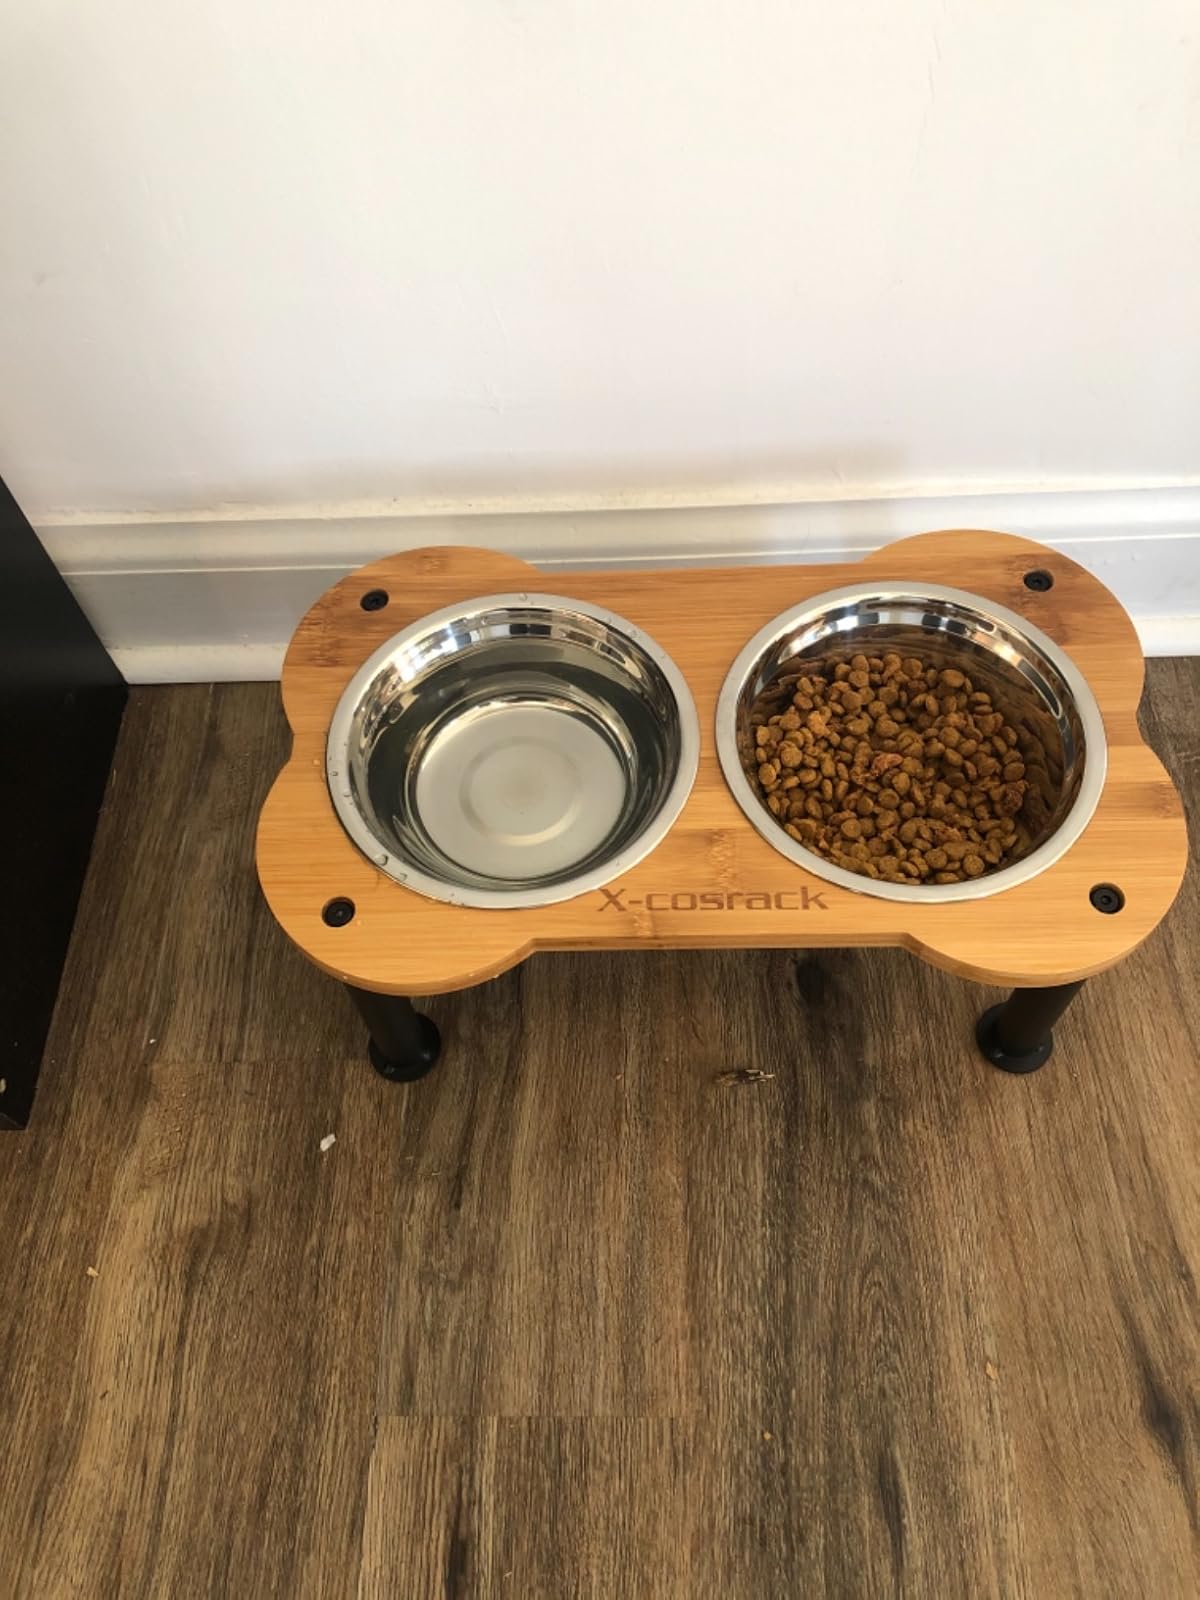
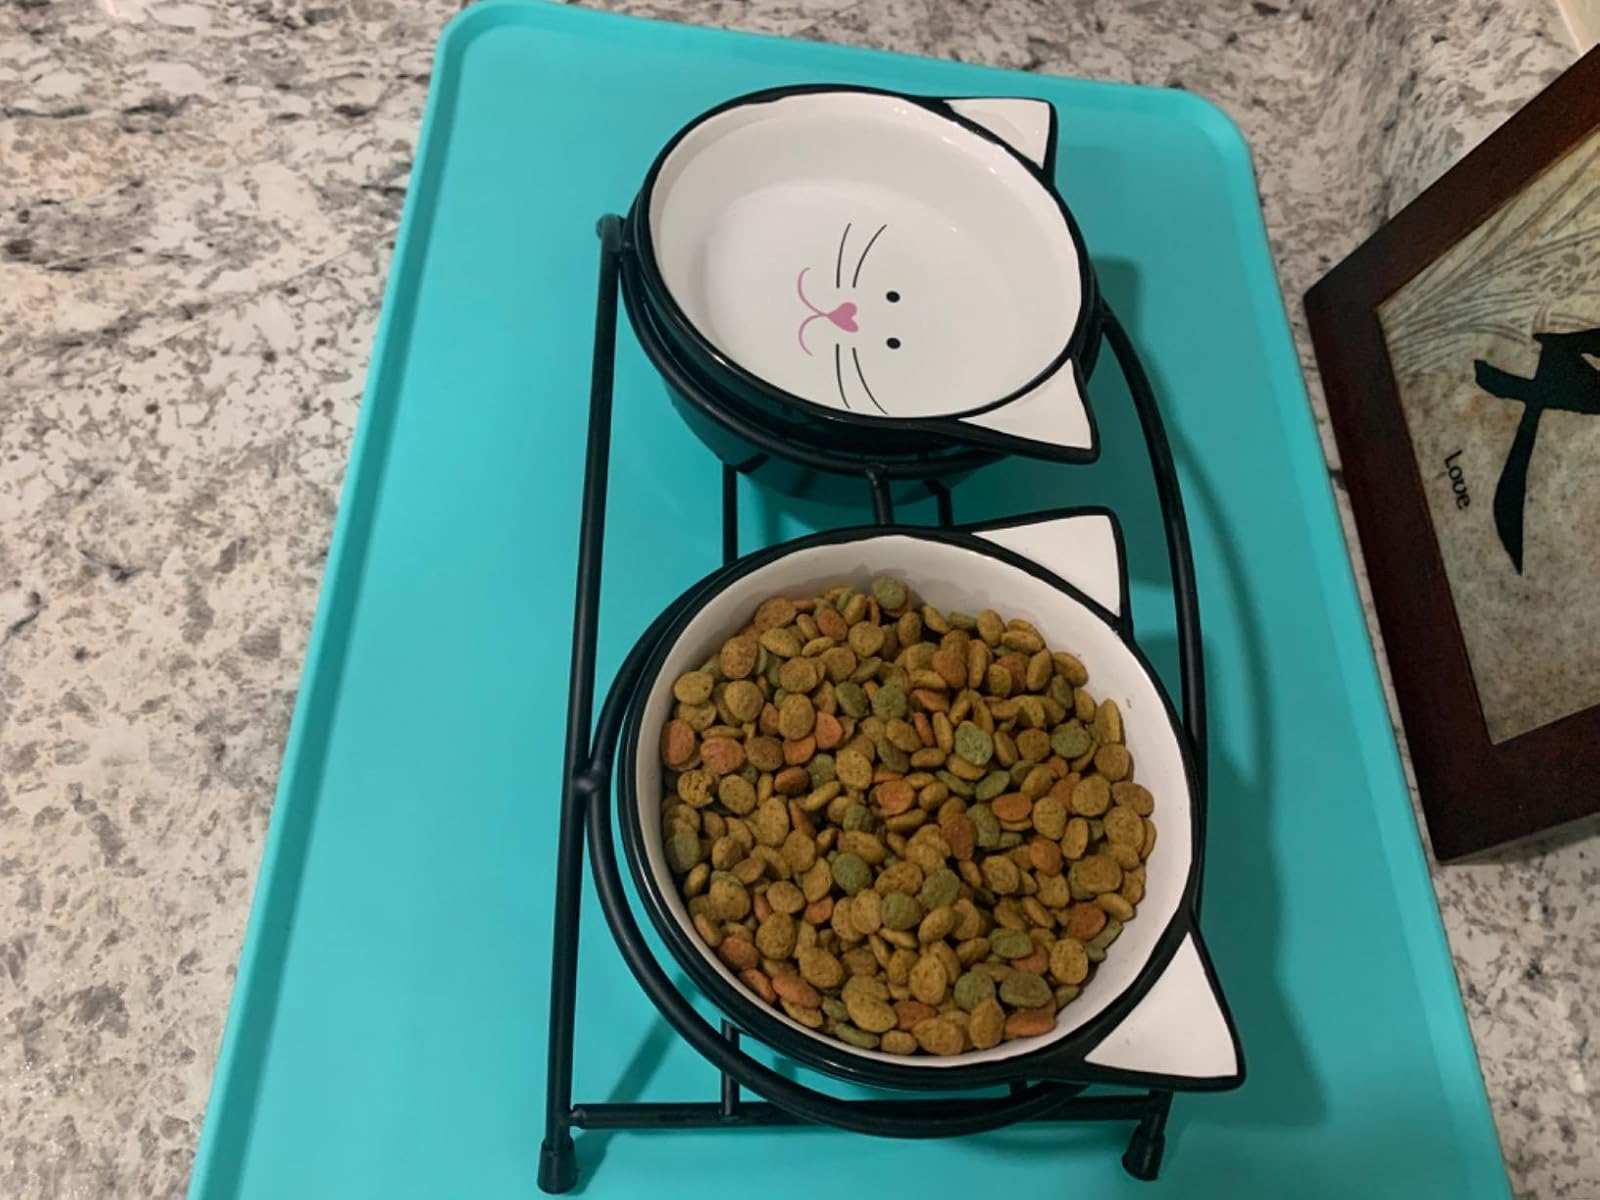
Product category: items_bowl
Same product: no